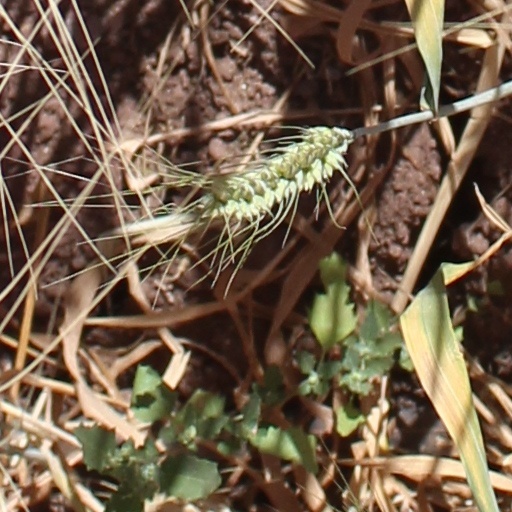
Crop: wheat